Smite (video game)

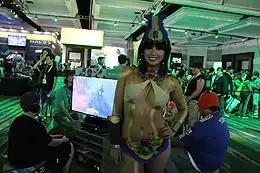
Cosplay of Neith, an Egyptian goddess featured in the game

"Smite" received generally favorable reviews from critics. The game currently holds a score of 83 out of 100 on Metacritic, based on a dozen reviews by major video game critics.